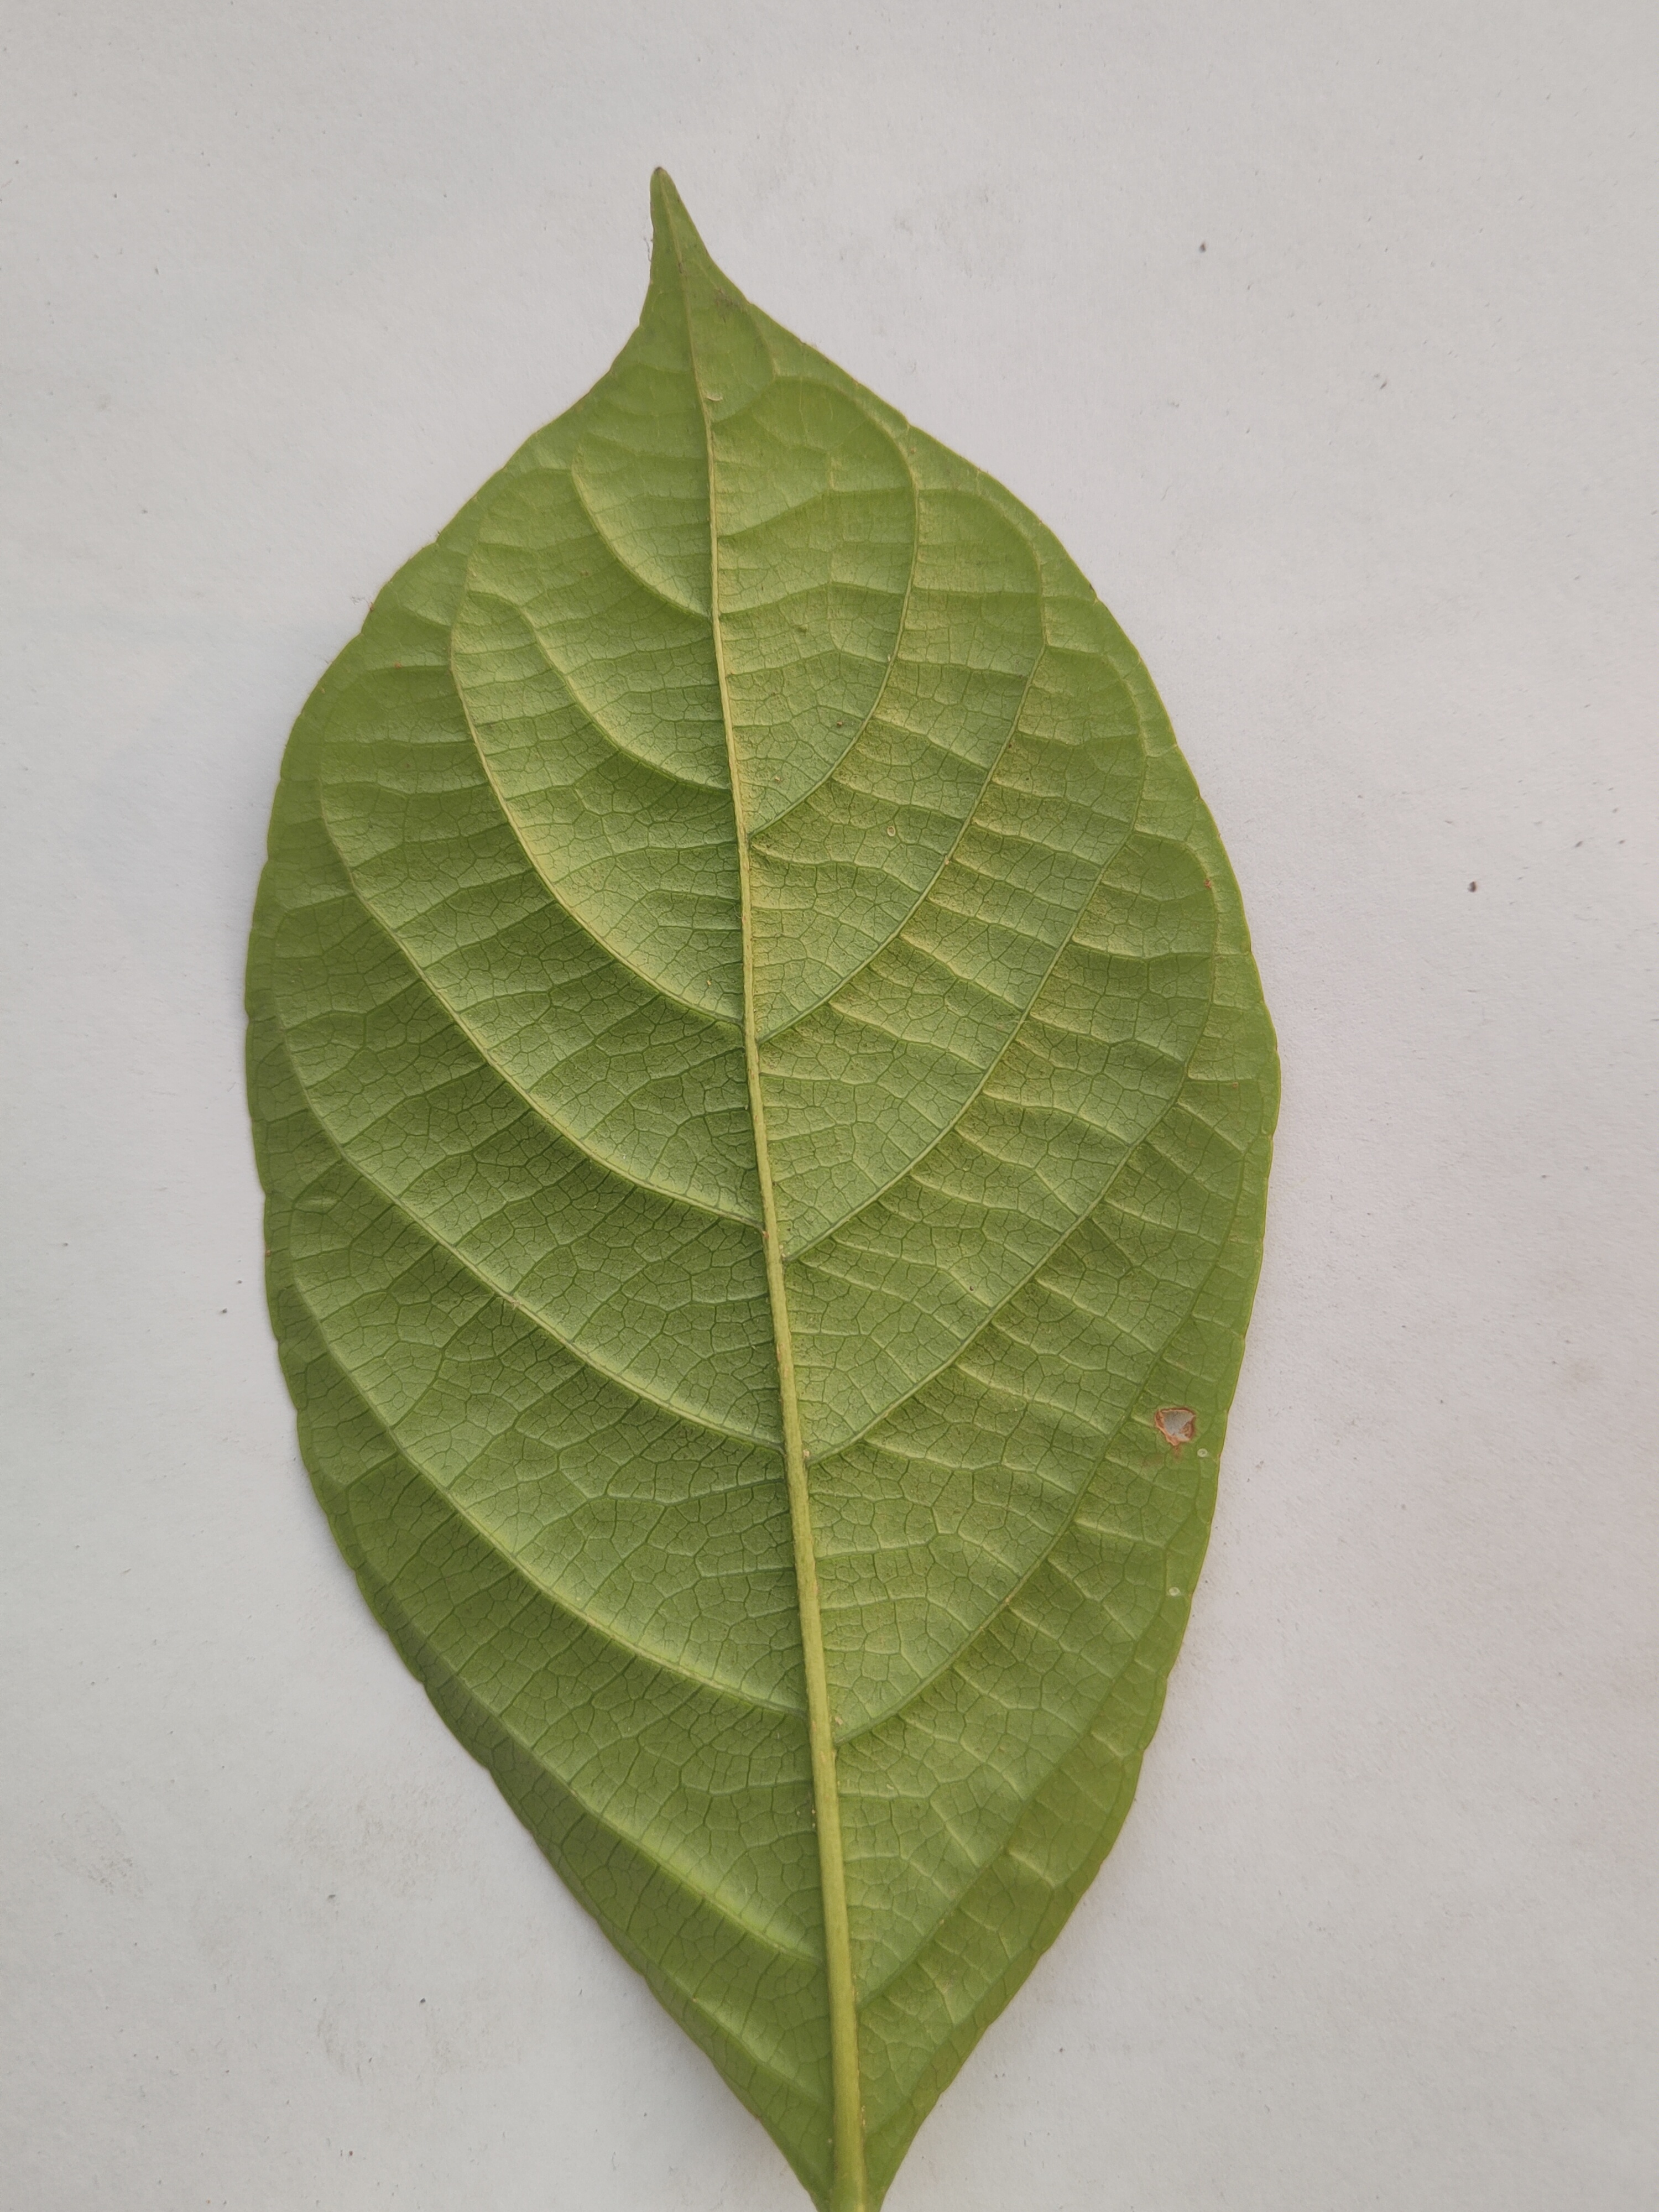
Leaf variety: Lotkon